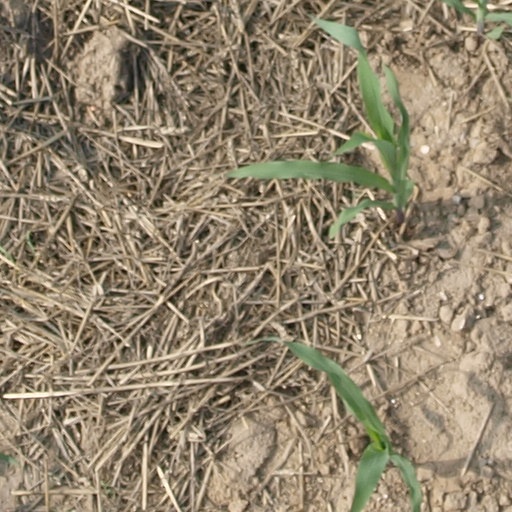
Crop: maize; corn